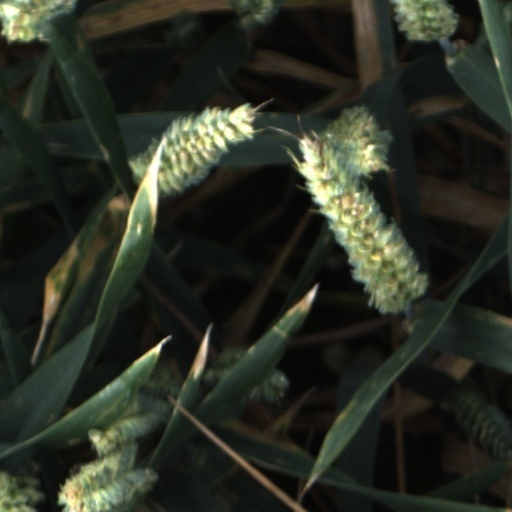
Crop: wheat